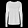
Label: Pullover